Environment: real
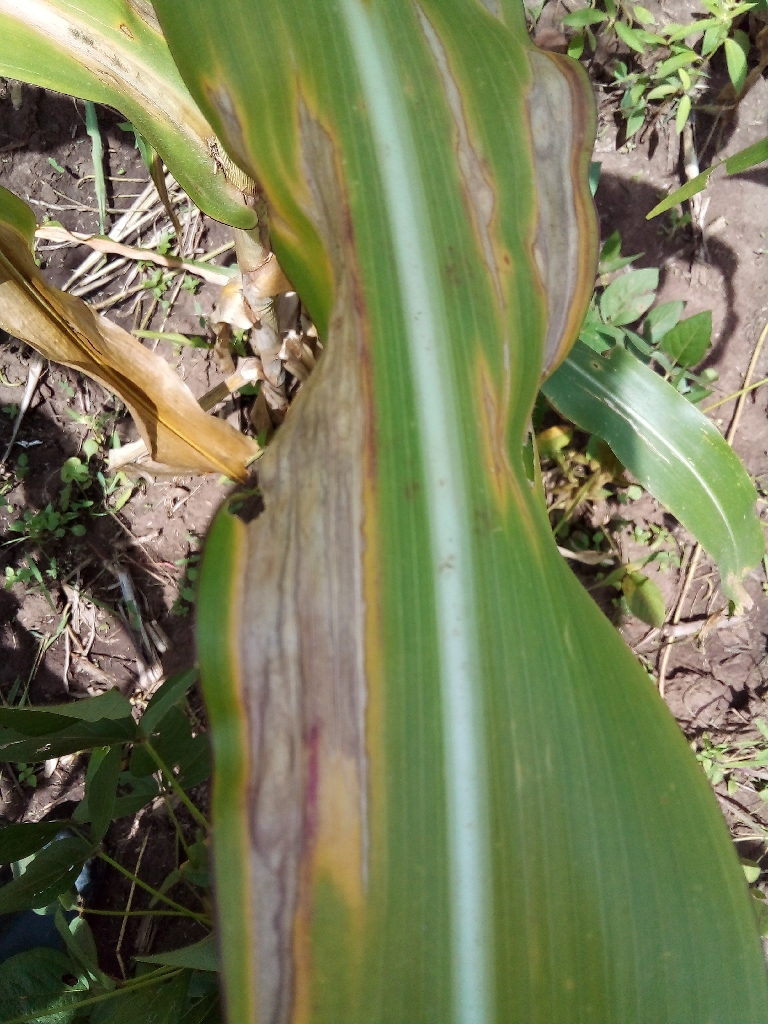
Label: northern_corn_leaf_blight